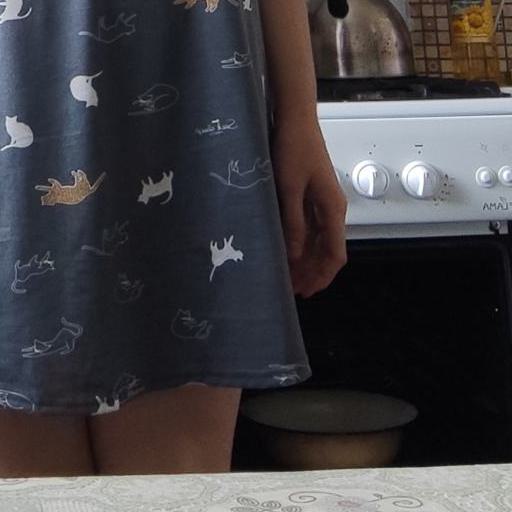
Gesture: no_gesture